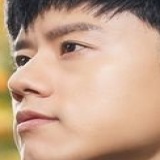
ca sĩ Trương Kiệt